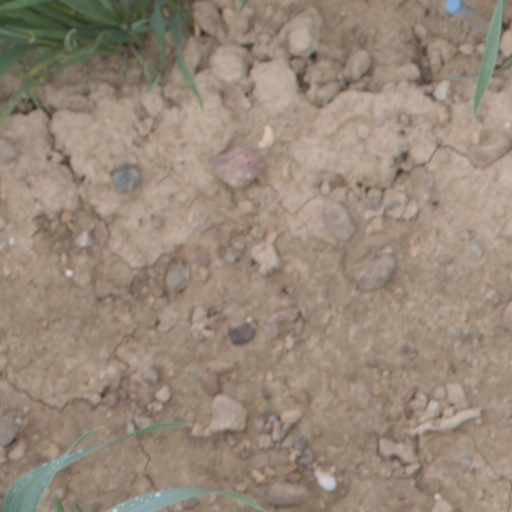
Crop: wheat